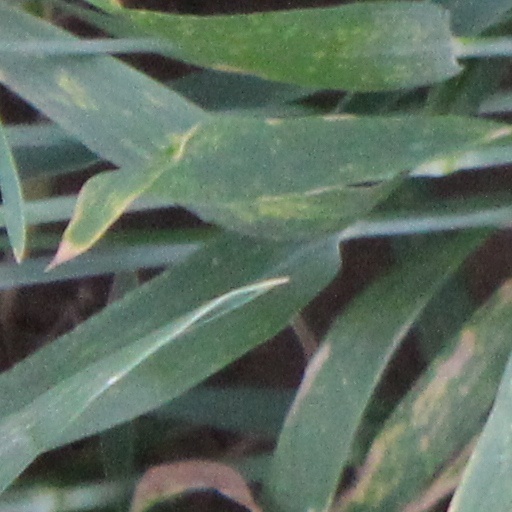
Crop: wheat